The Conspiracy (1914 film)

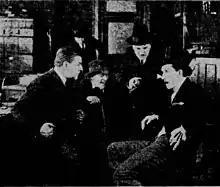
Scene from the film

The Conspiracy is a 1914 American drama silent film directed by Allan Dwan and adapted from the Robert M. Baker and John Emerson play of the same name. The film stars John Emerson, Lois Meredith, Harold Lockwood, Iva Shepard, Francis Byrne and Hal Clarendon. The film was released on December 10, 1914, by Paramount Pictures.